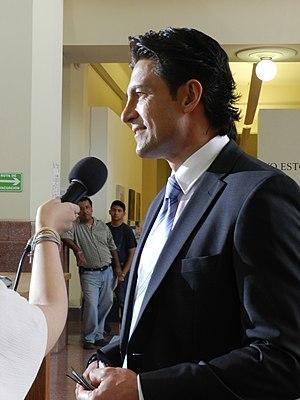
Fernando Colunga Olivares, est un acteur mexicain.